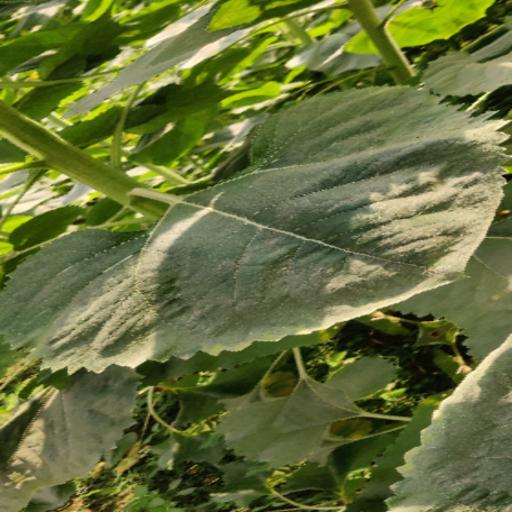
Label: Fresh_leaf